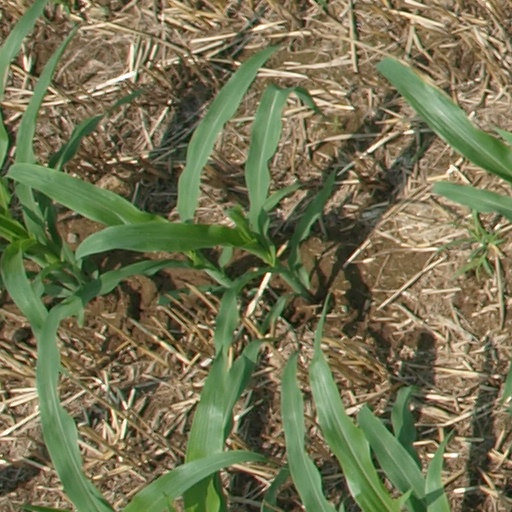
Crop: maize; corn